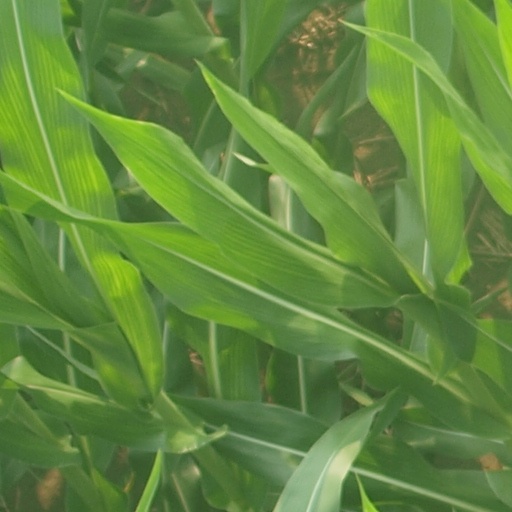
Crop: maize; corn